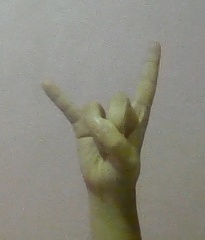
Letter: la